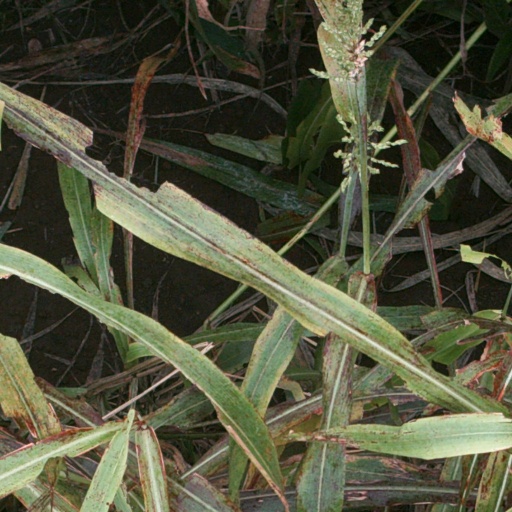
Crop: sorghum